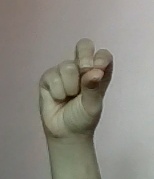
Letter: gaaf